Battle of Gilgal Church

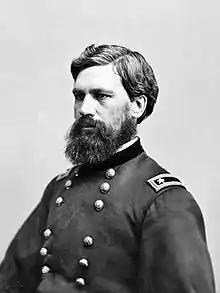
Oliver O. Howard

Each Union infantry column was headed by a swarm of skirmishers supported by a battery of rifled artillery. By late morning, the advancing Federals bumped into Confederate skirmishers near Pine Mountain. This feature was long and above the surrounding terrain, and was held by William B. Bate's division and four artillery batteries. Johnston's army deployed with Hood's corps on the right flank at Brushy Mountain and behind Noonday Creek, Hardee's corps on the left flank between Gilgal Church and Pine Mountain, and Polk's corps in the center. Wheeler's cavalry guarded the Confederate right flank and Jackson's cavalry the left flank, manning trenches as far south as Lost Mountain. Johnston wanted the Federals to attack Pine Mountain, but Thomas only ordered his troops to dig entrenchments opposite the height. Schofield's advance came to a halt north of Gilgal Church when it encountered a line of entrenchments. June 11 was the ninth consecutive day of rain and the sodden condition of the ground made it difficult to get supplies to the Union troops. On that day, Wright's crews finished the Etowah bridge and a locomotive reached Sherman's headquarters at Big Shanty. At Sherman's request, the engineer took the locomotive almost to the skirmish line, tooting its whistle loudly to taunt the Confederates.